Montpelier High School (Vermont)

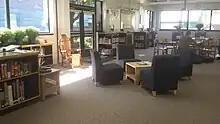
Montpelier High School library

The school also participates in Unified Sports, a program of Special Olympics. Unified Sports teams consist of all types of students, including those who are disabled. The unified sports include soccer, bowling, snowshoeing, basketball, and softball. They compete against other schools.